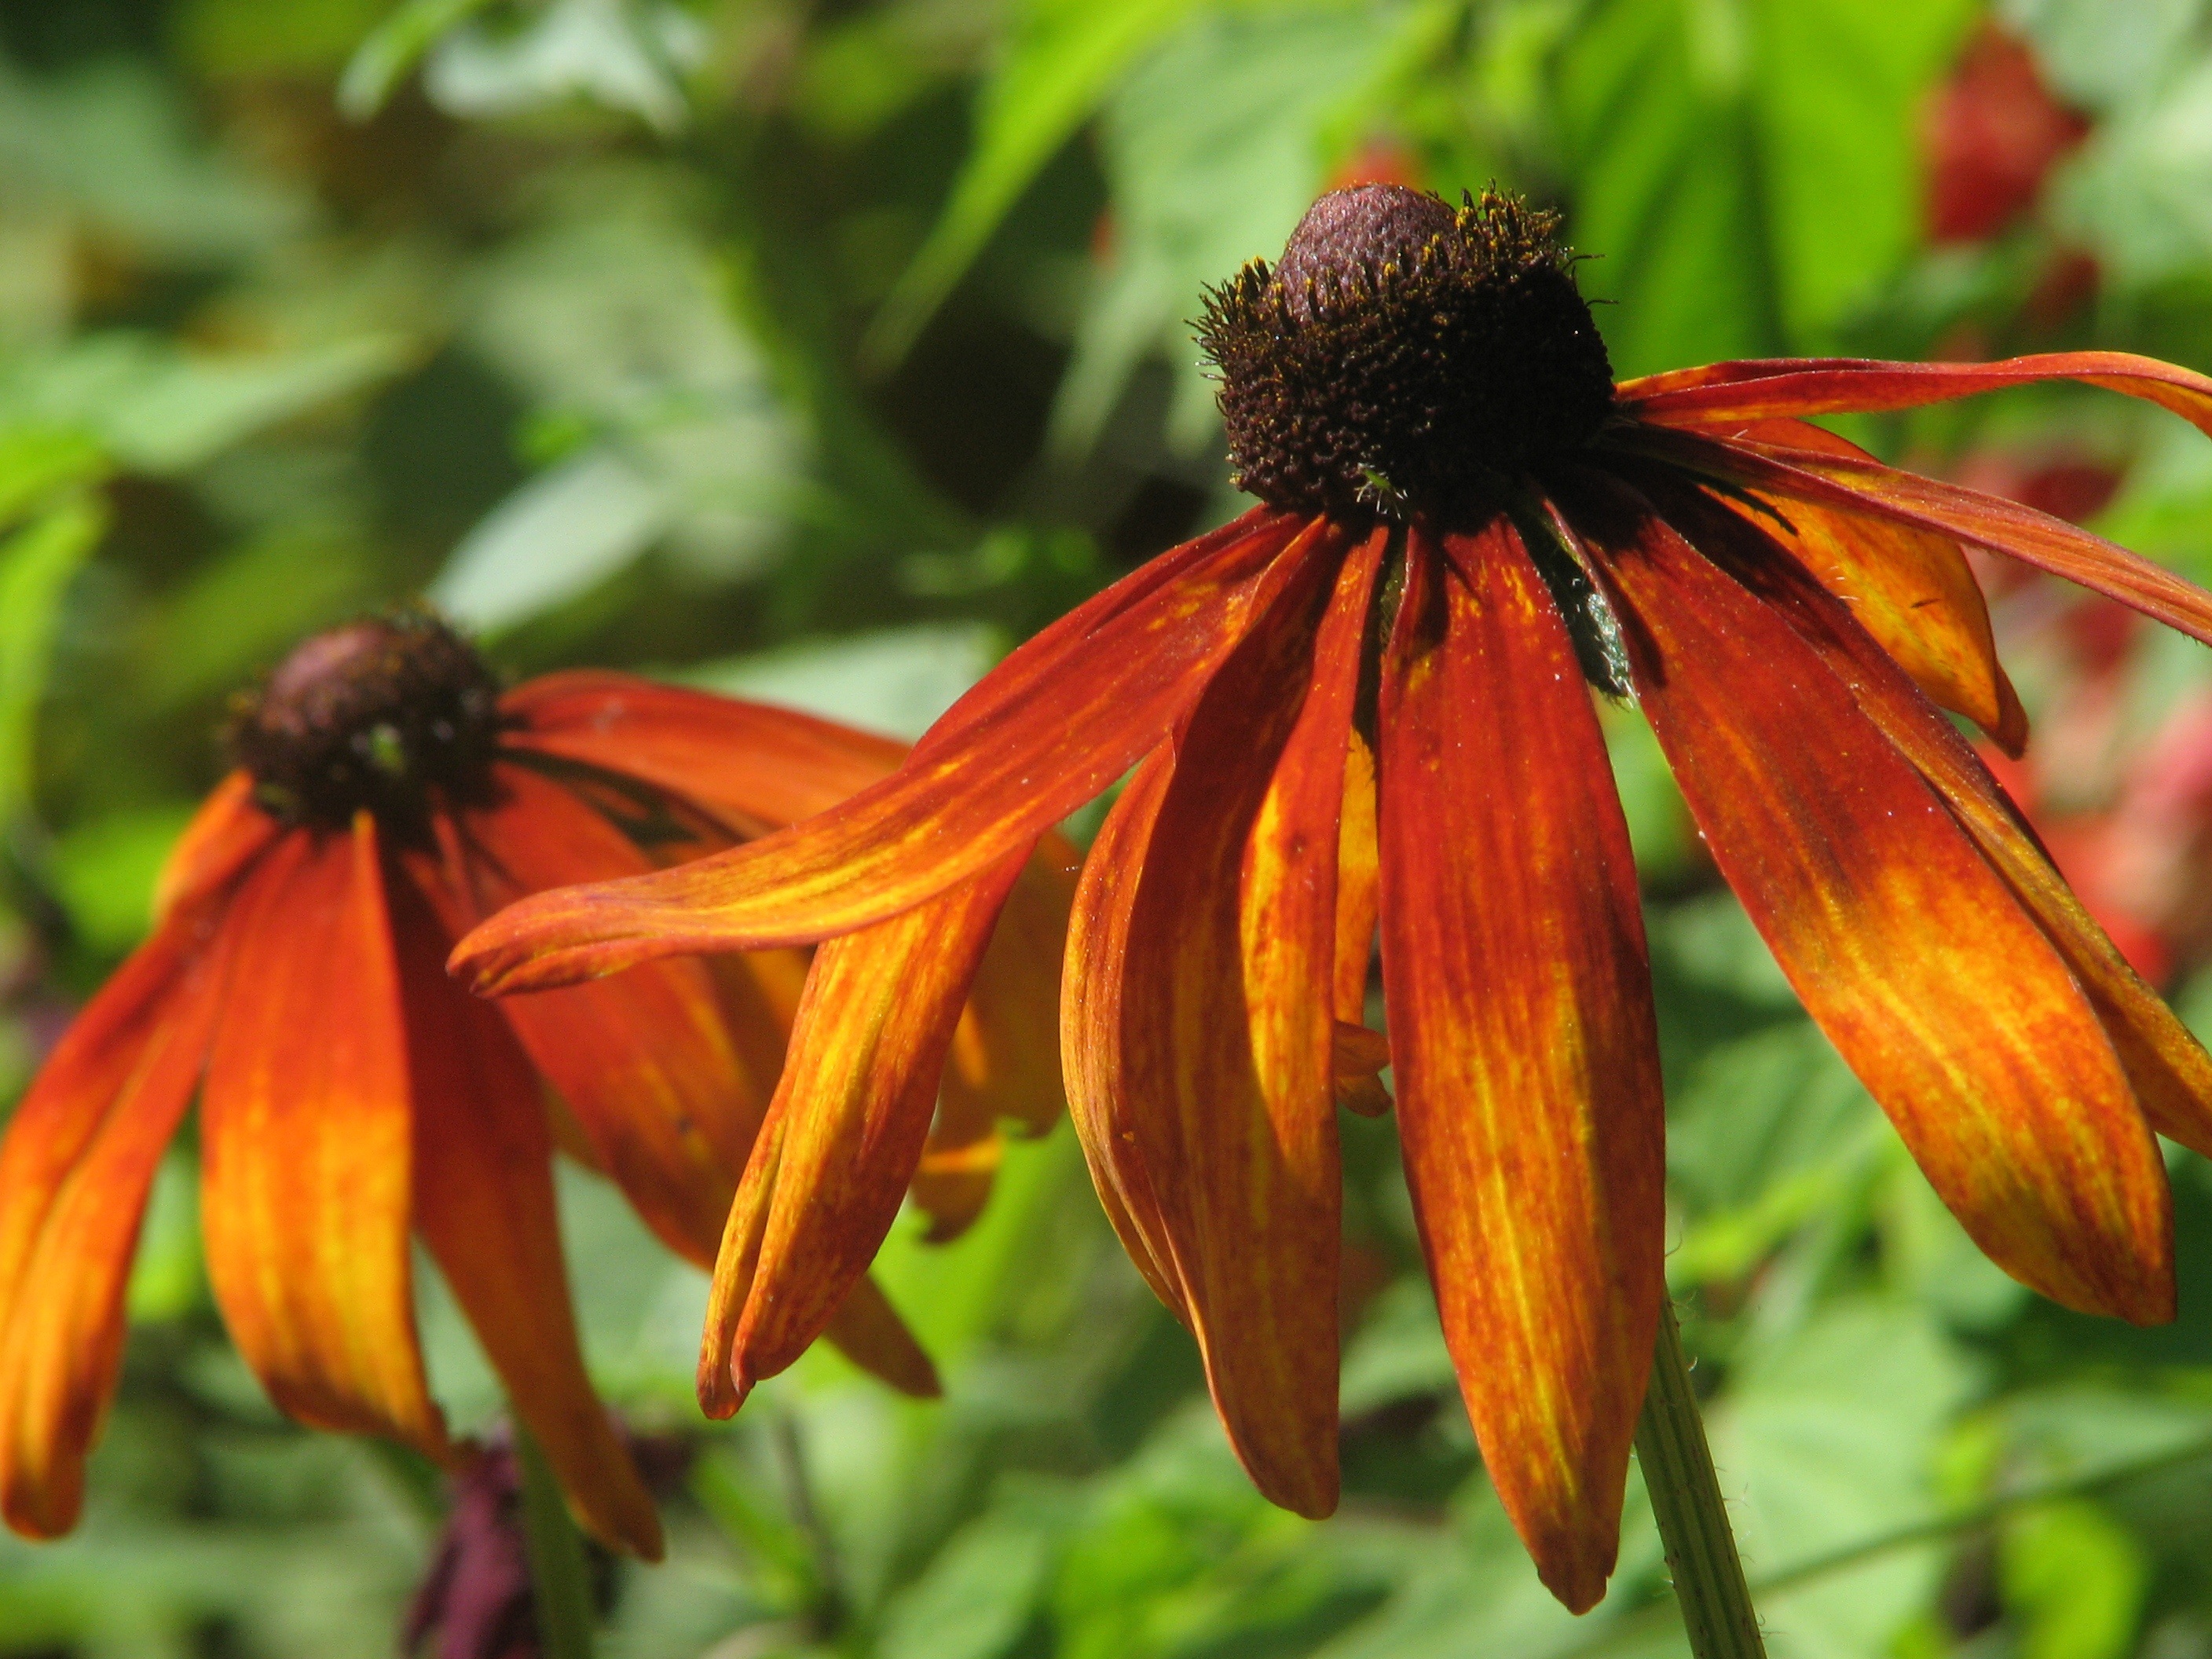
nature, plant, leaf, flower, petal, insect, autumn, botany, flora, botanical, fauna, invertebrate, wildflower, close up, coneflower, nectar, macro photography, flowering plant, daisy family, land plant